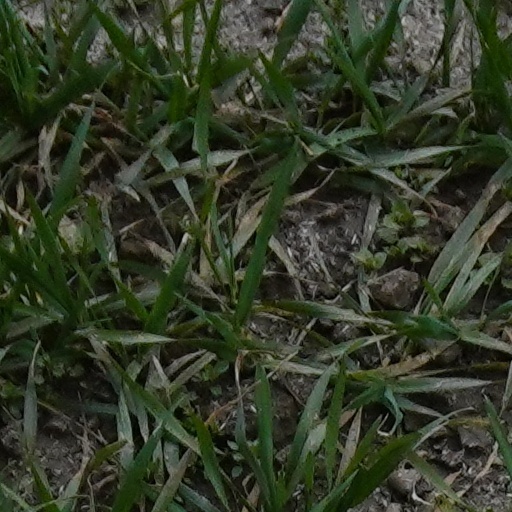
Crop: wheat